Sneferu

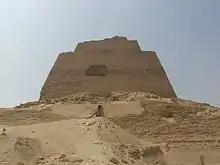
The Meidum pyramid

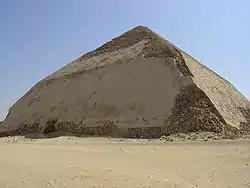
Sneferu's Bent Pyramid at Dahshur

The most well known monuments from Sneferu's reign are the three pyramids he is considered to have built. In Dahshur: the Bent Pyramid and the Red Pyramid and in Meidum the Meidum pyramid. Under Sneferu, there was a major evolution in monumental pyramid structures, which would lead to Khufu's Great Pyramid, which would be seen as the pinnacle of the Egyptian Old Kingdom's majesty and splendour, and as one of the Seven Wonders of the Ancient World.